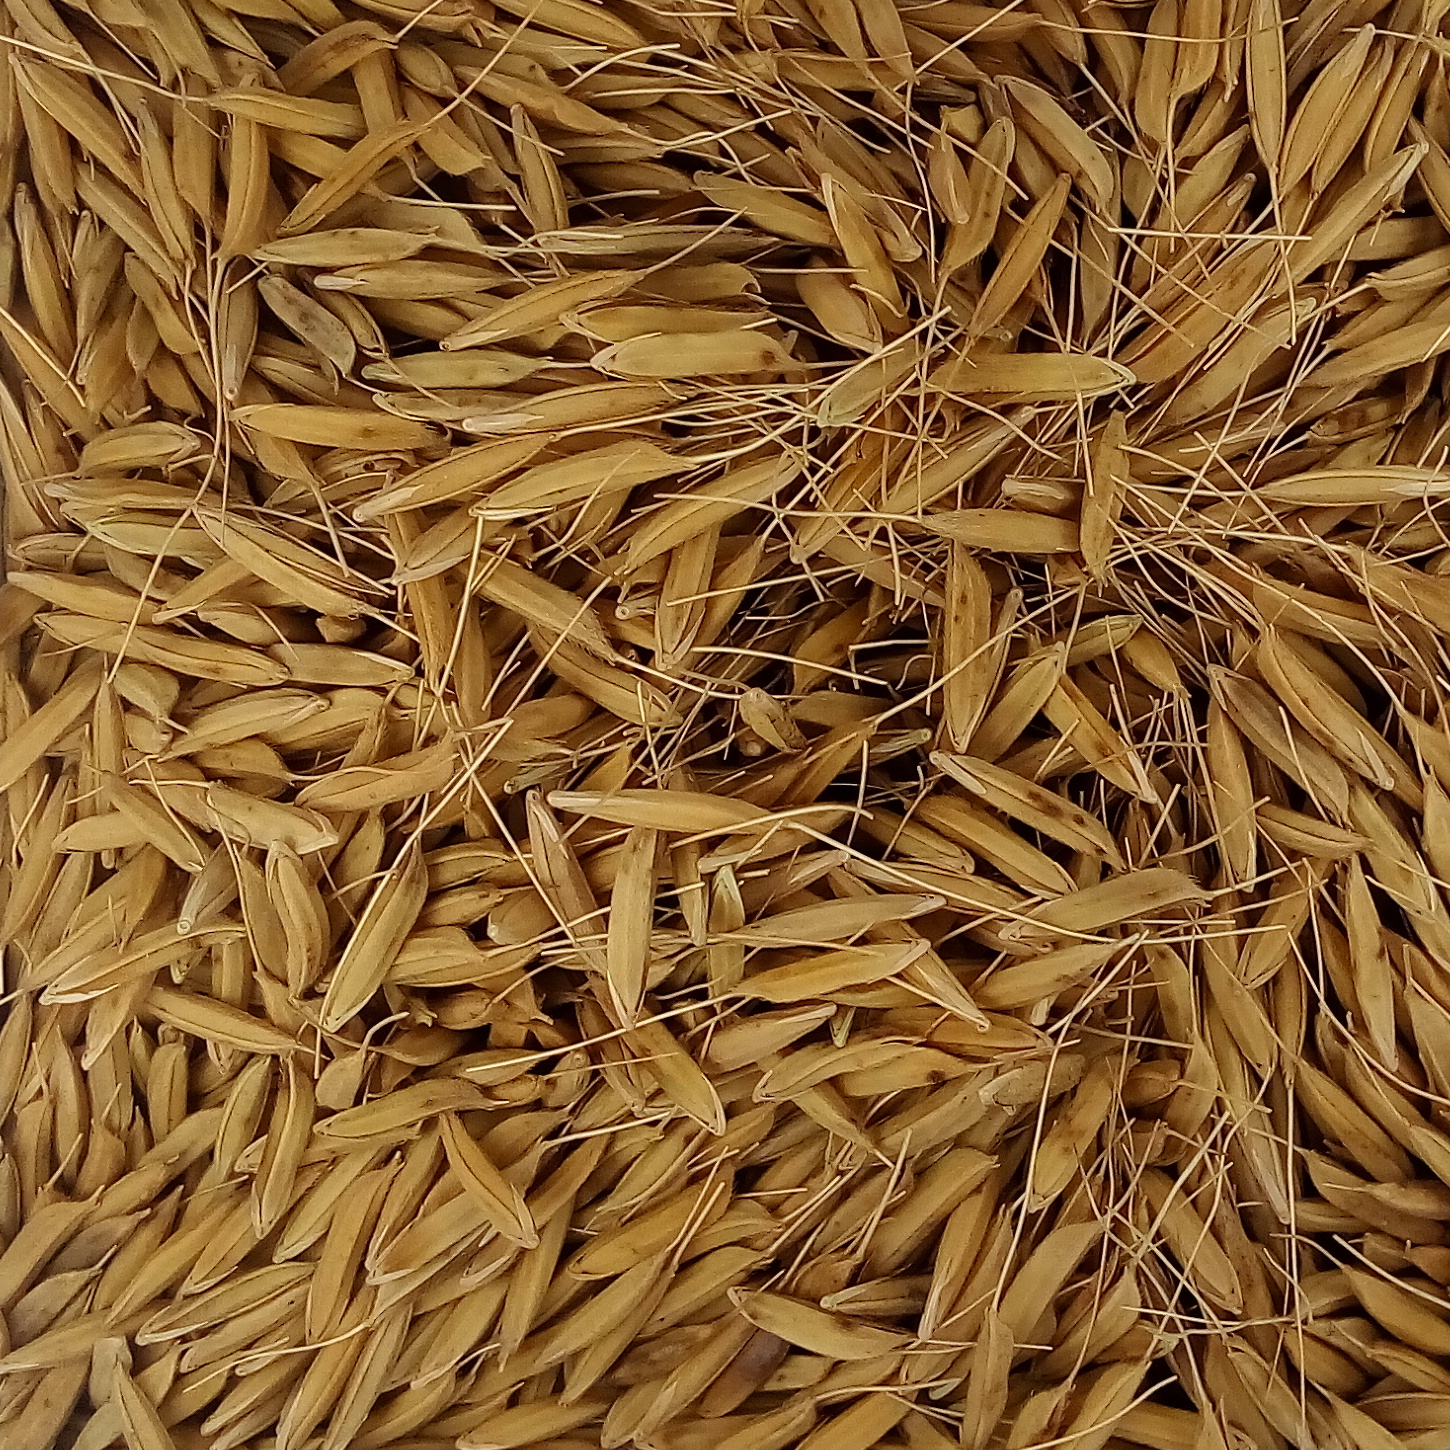
Rice seed variety: PB_6